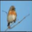
Label: bird